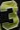
Number: 3